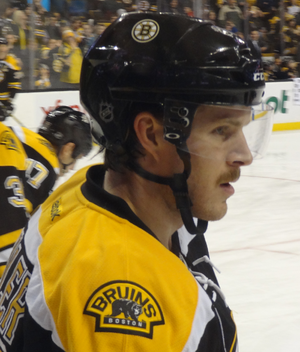
Kevan Michael Miller est un joueur professionnel américain de hockey sur glace. Il évolue au poste de défenseur.